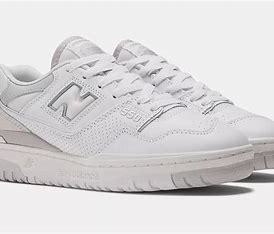
Brand: New
Model: Balance kg New Balance 550